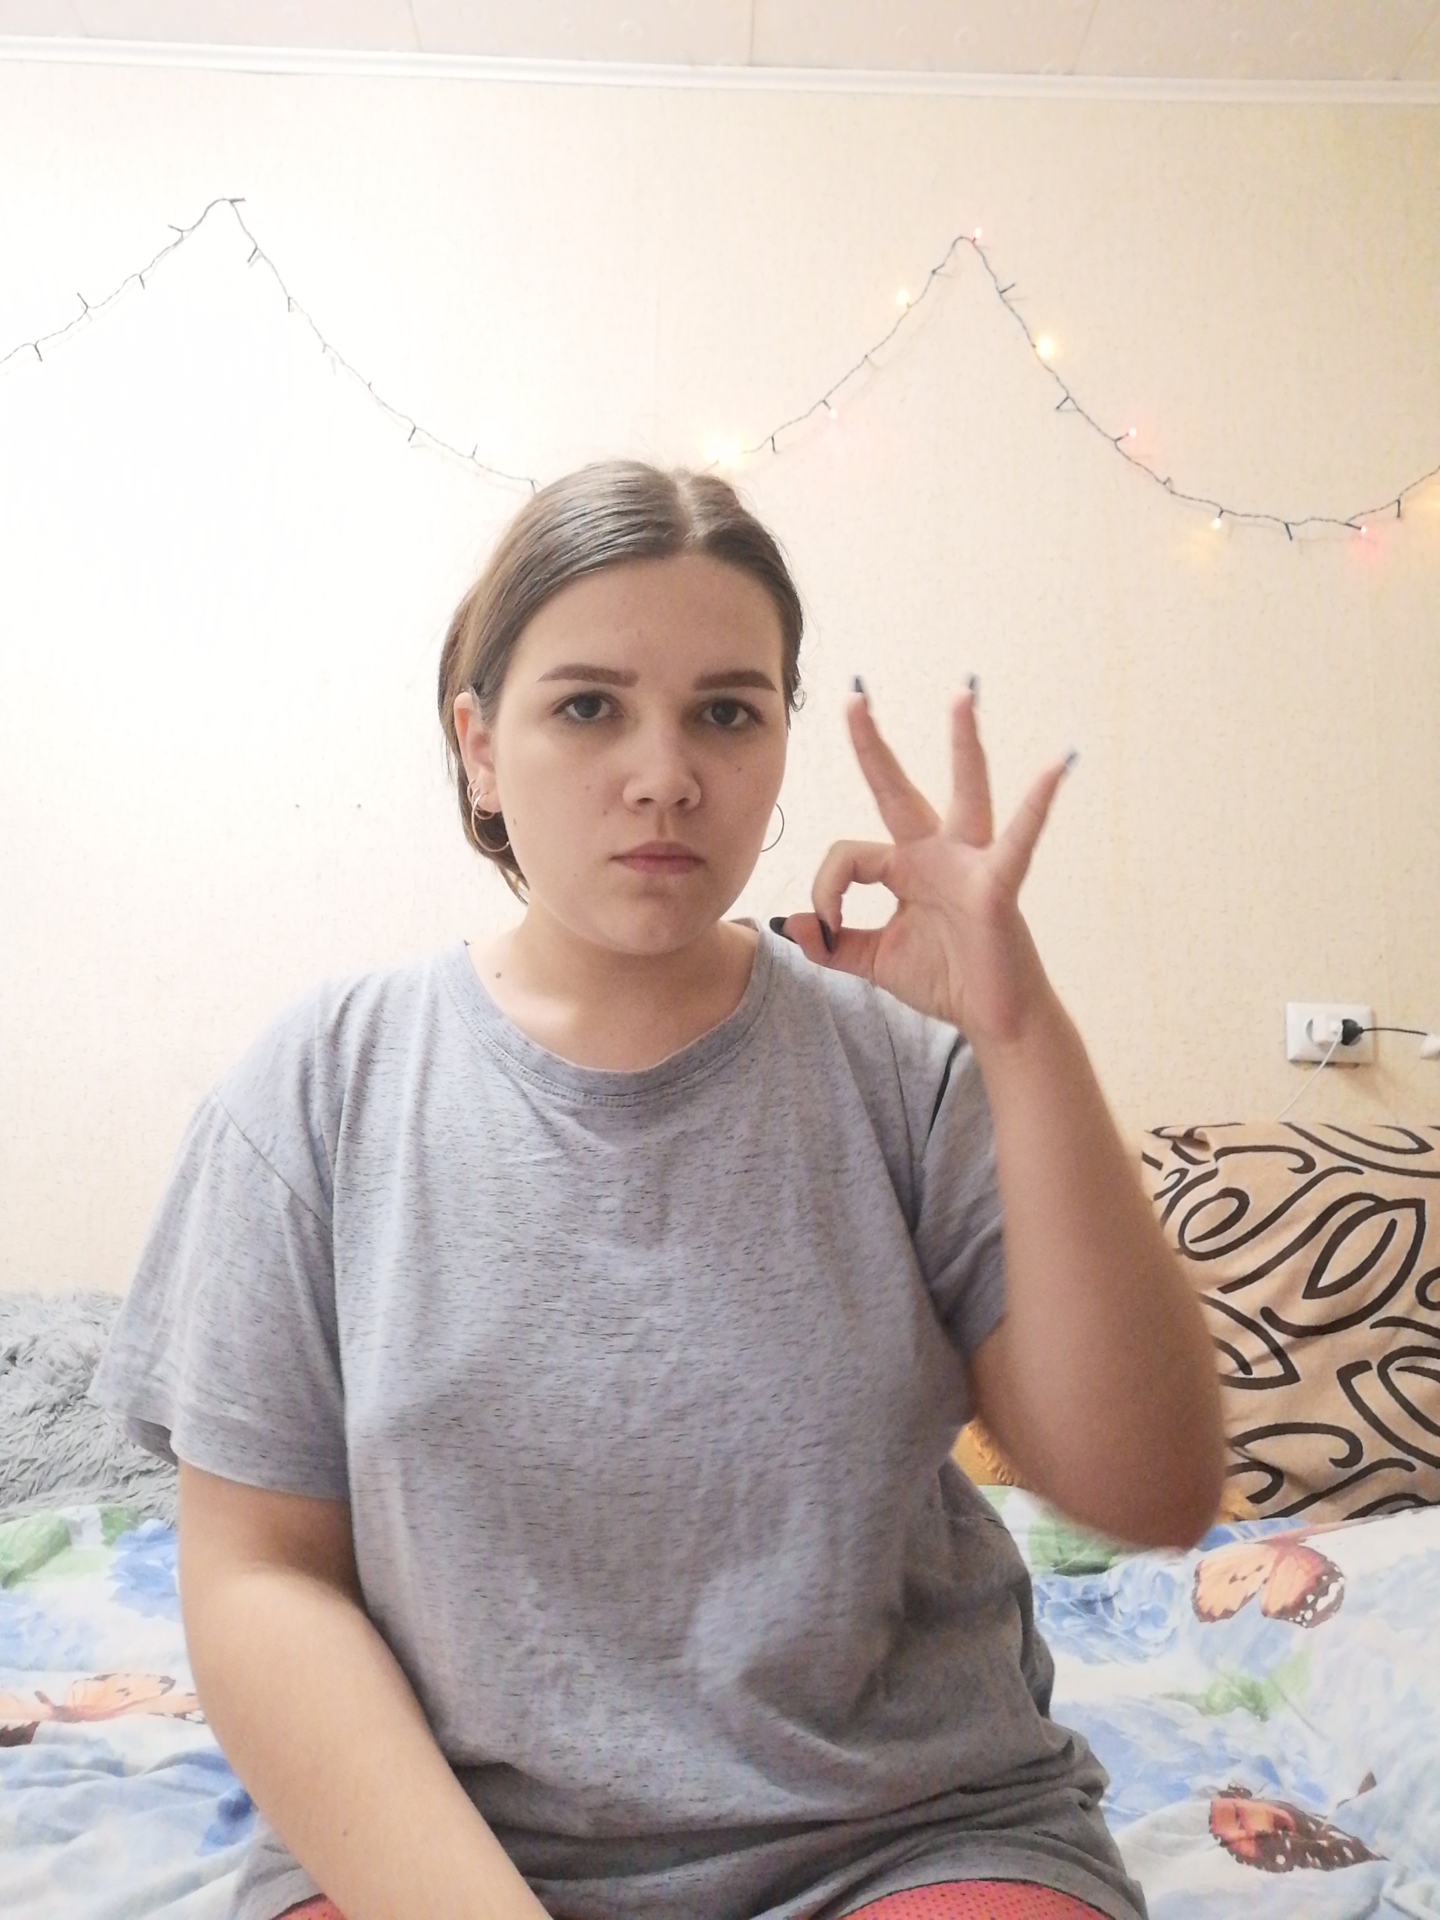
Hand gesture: ok